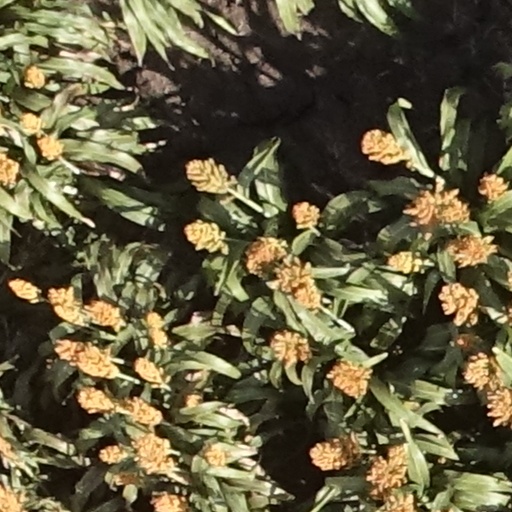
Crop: sorghum